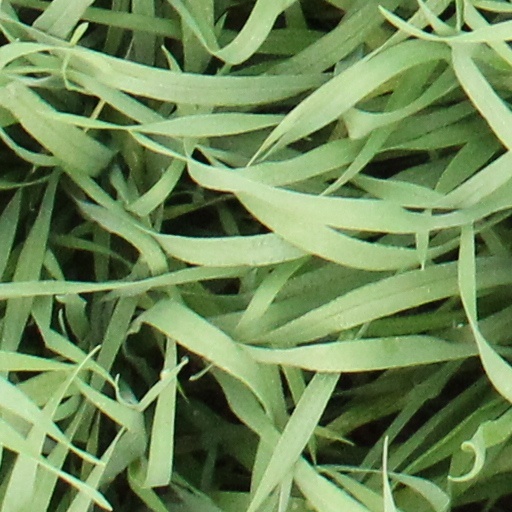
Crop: wheat